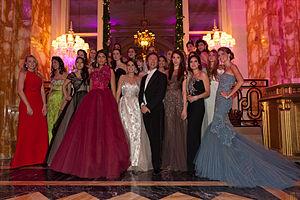
Le Bal des débutantes à Paris, dit «le Bal» est un événement caritatif d'envergure internationale qui réunit chaque année 20 jeunes filles et garçons, de 16 à 22 ans, originaires d'une douzaine de pays. Classée par Forbes dès 2005 comme l'une des 10 soirées les plus prestigieuses au monde, le Bal se tient chaque année à Paris, lors des fêtes américaines de Thanksgiving.